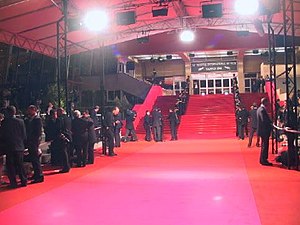
Rød løber / Prisuddelinger / modebranchen
Rød løber er en rød måtte/ et rødt tæppe som rulles ud, hvor prominente gæster skal gå, særlig brugt til statsoverhoveder, filmstjerner og andre VIP-er. Rød løber er også normalt ved indgangen til hoteller. Rød løber bruges også til at markere åbningen af en ny bygning eller lignende.